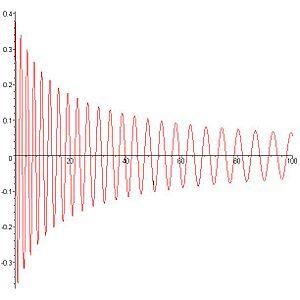
Un pendule de Bessel est un pendule simple oscillant dont on suppose que la longueur du fil varie de manière affine. Son nom vient du fait que pour de petites oscillations, l'angle s'exprime à l'aide des fonctions de Bessel.